Republic of Korea Armed Forces

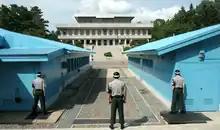
South Korean soldiers at the Joint Security Area (JSA) between the blue buildings, with North Korea in the background

The signing of the Korean Armistice Agreement in 1953 by the Republic of Korea (South Korea) and the Democratic People's Republic of Korea (North Korea), ended the active hostilities of the Korean War. Since an official peace treaty has not been signed by North and South Korea, defensive actions needed to be implemented by the Republic of Korea Army in case of another North Korean attack.